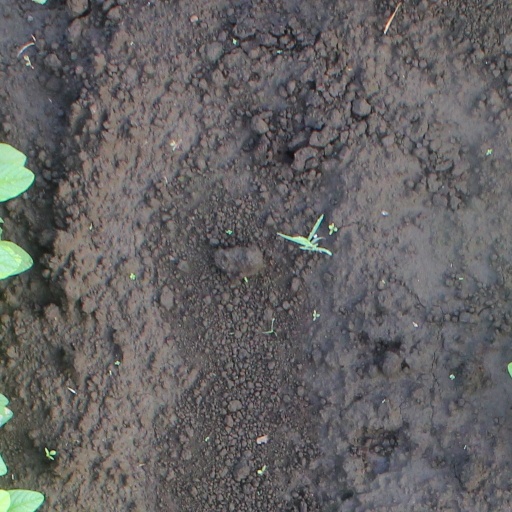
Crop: soybean